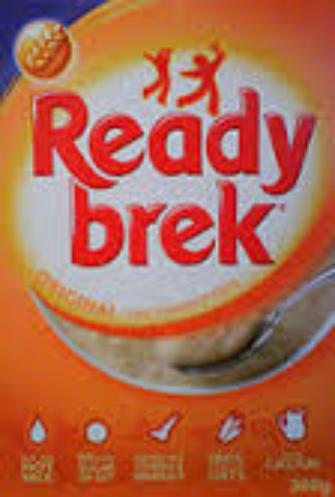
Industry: Food